Second Summer of Love

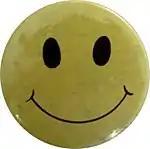
A smiley badge, a symbol of the period

In the early stages of the Second Summer of Love, the events and parties were often held in empty warehouses across the UK and were essentially illegal. Vague flyers around towns and cities advertised events and information travelled by word of mouth (as well as the newly popular mobile pager) between clubbers who were obliged to party incognito. Increasingly huge parties started to be put on around the M25 orbital of London by promoters including “Biology” (Jarvis Sandy, Micky Jump & Tarquin de Meza), “Energy” (Jeremy Taylor & Tin Tin Chambers), “Genesis (Andrew Pritchard, Wayne Anthony & Keith Brooks), “Sunrise/Back to the Future” (Tony Colston Hayter & Dave Roberts) and “Weekend World” (Tarquin de Meza). In London, events were put on by Raindance, and at Labrynth/Four Aces.